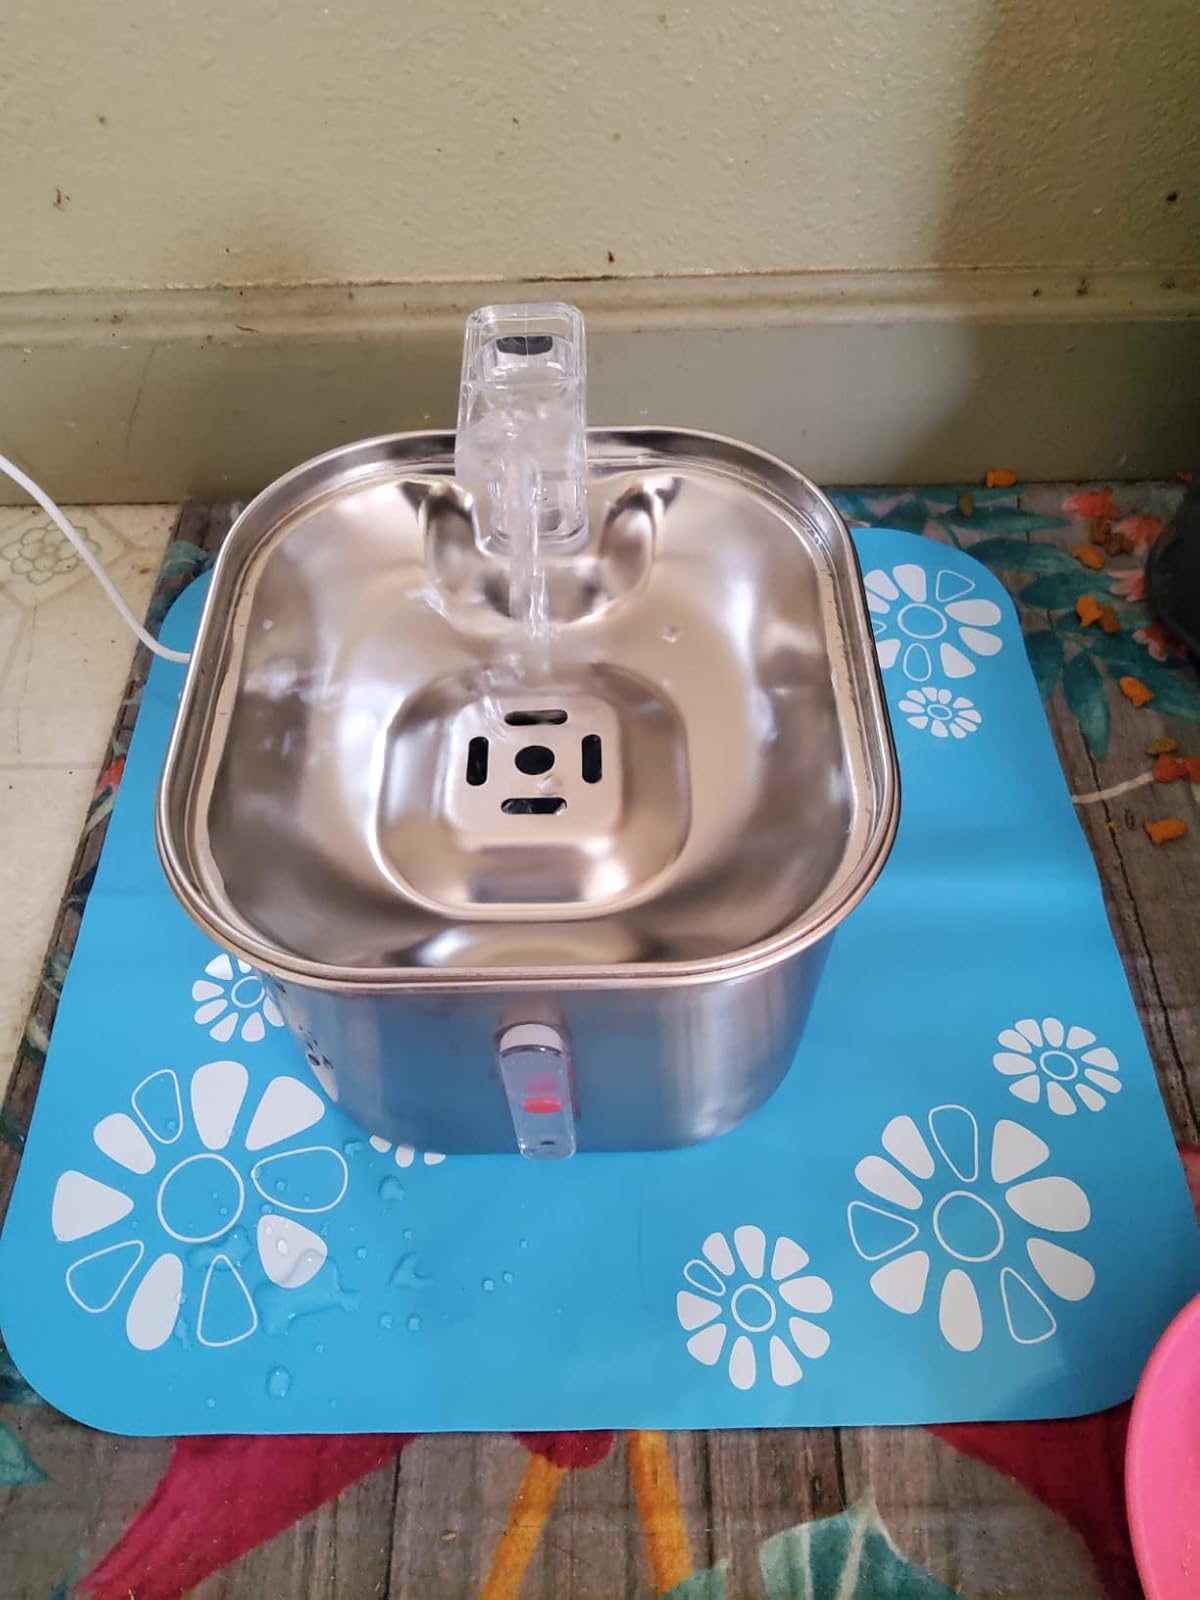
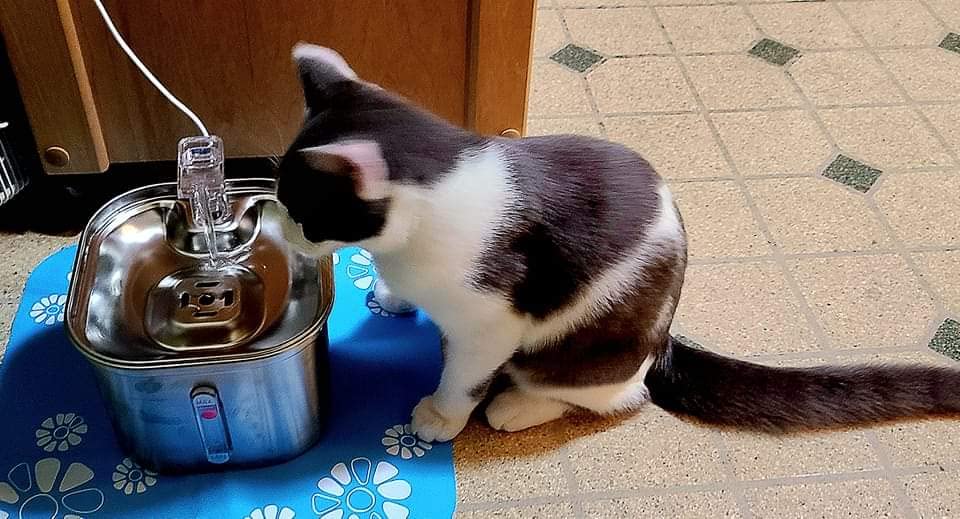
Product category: items_bowl
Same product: yes